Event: Nepal Earthquake
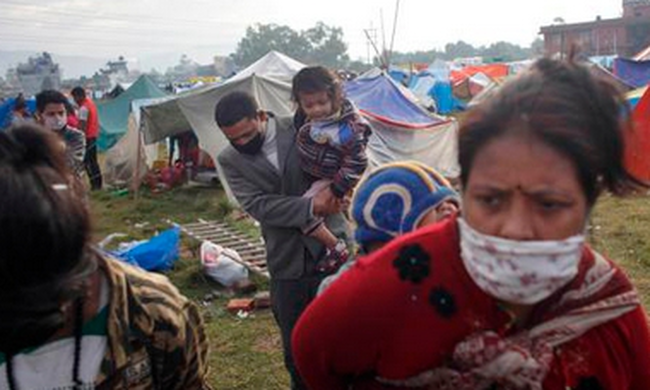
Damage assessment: no_damage